James J. Braddock

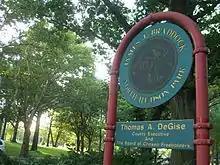
James J. Braddock North Hudson Park in North Bergen, New Jersey

After his death in 1974 at the age of 69, James J. Braddock was interred in the Mount Carmel Cemetery in Tenafly, New Jersey. He was inducted into the International Boxing Hall of Fame in 2001. James J. Braddock North Hudson County Park in North Bergen, New Jersey is named in his honor. On September 16, 2008, a 10-foot, 1,500-pound bronze statue of Braddock was erected in the park named in his honor not far from where he lived and trained. The statue was created by internationally renowned sculptor Zenos Frudakis.